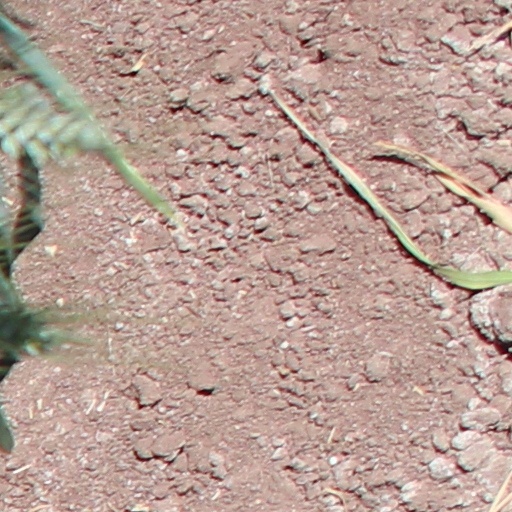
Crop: wheat